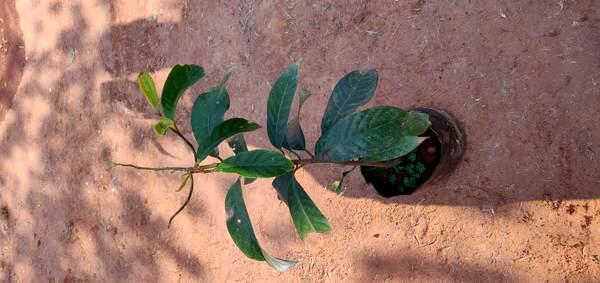
Plant: Mango